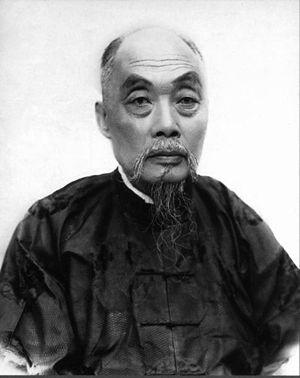
Zhang Jian, nom de courtoisie Jizhi, est un entrepreneur, homme politique et professeur chinois.